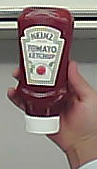
Product: heinz_ketchup